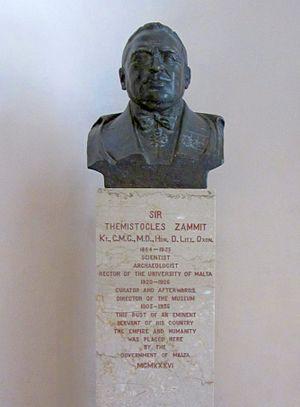
Sir Themistocles Zammit, né le 30 décembre 1863 à La Valette où il décède le 2 novembre 1935, est un médecin, archéologue et historien maltais. Il est considéré comme « le père de l'archéologie maltaise ».